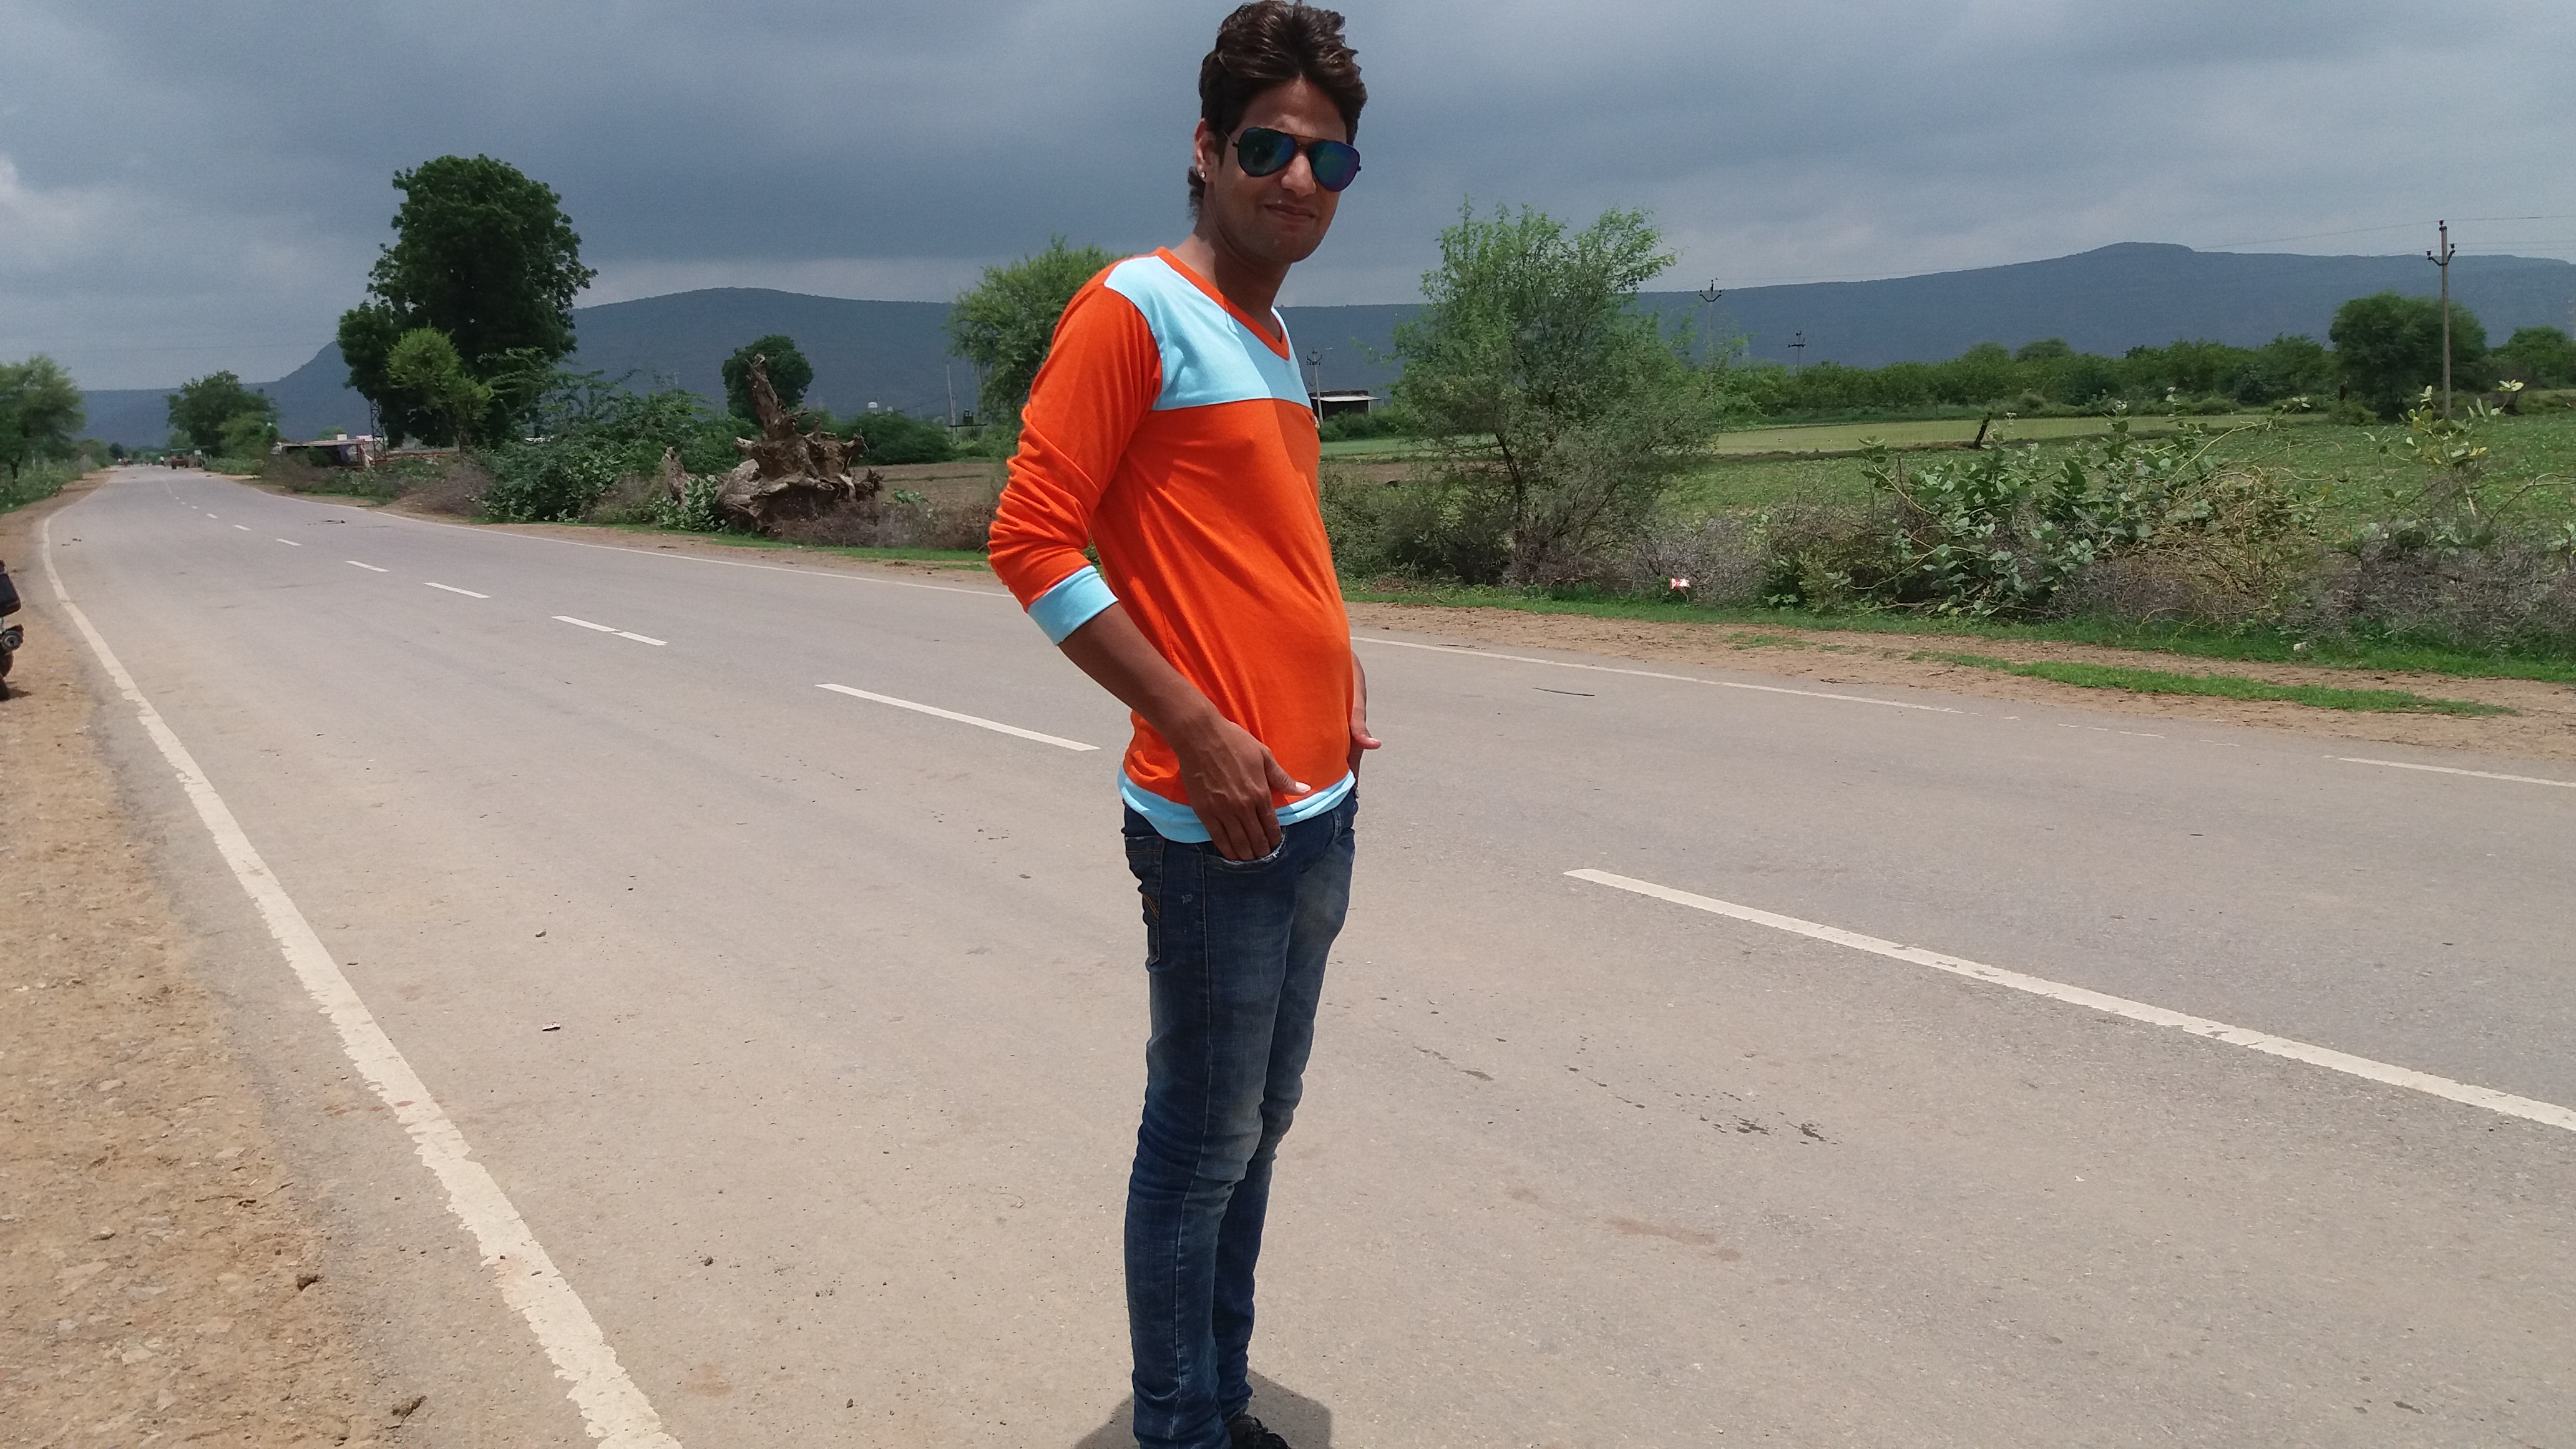
man, road, infrastructure, asphalt, sky, vehicle, lane, recreation, car, vacation, travel, tree, walking, pedestrian, fun, trousers, ultramarathon